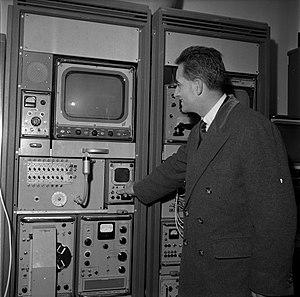
Pas de lieu. Le 6 Décembre 1963. Vue d'Alain Peyrefitte, ministre de l'Information, qui inaugure la télévision.
Alain Peyrefitte, né le 26 août 1925 à Najac dans l'Aveyron et mort le 27 novembre 1999 à Paris, est un homme d'État, diplomate et écrivain français, membre de l’Académie française.